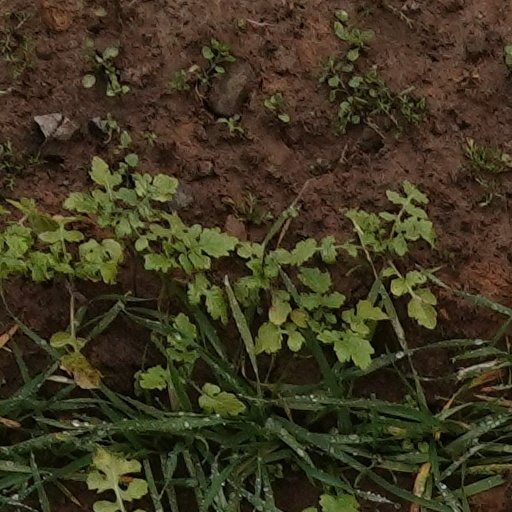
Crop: wheat